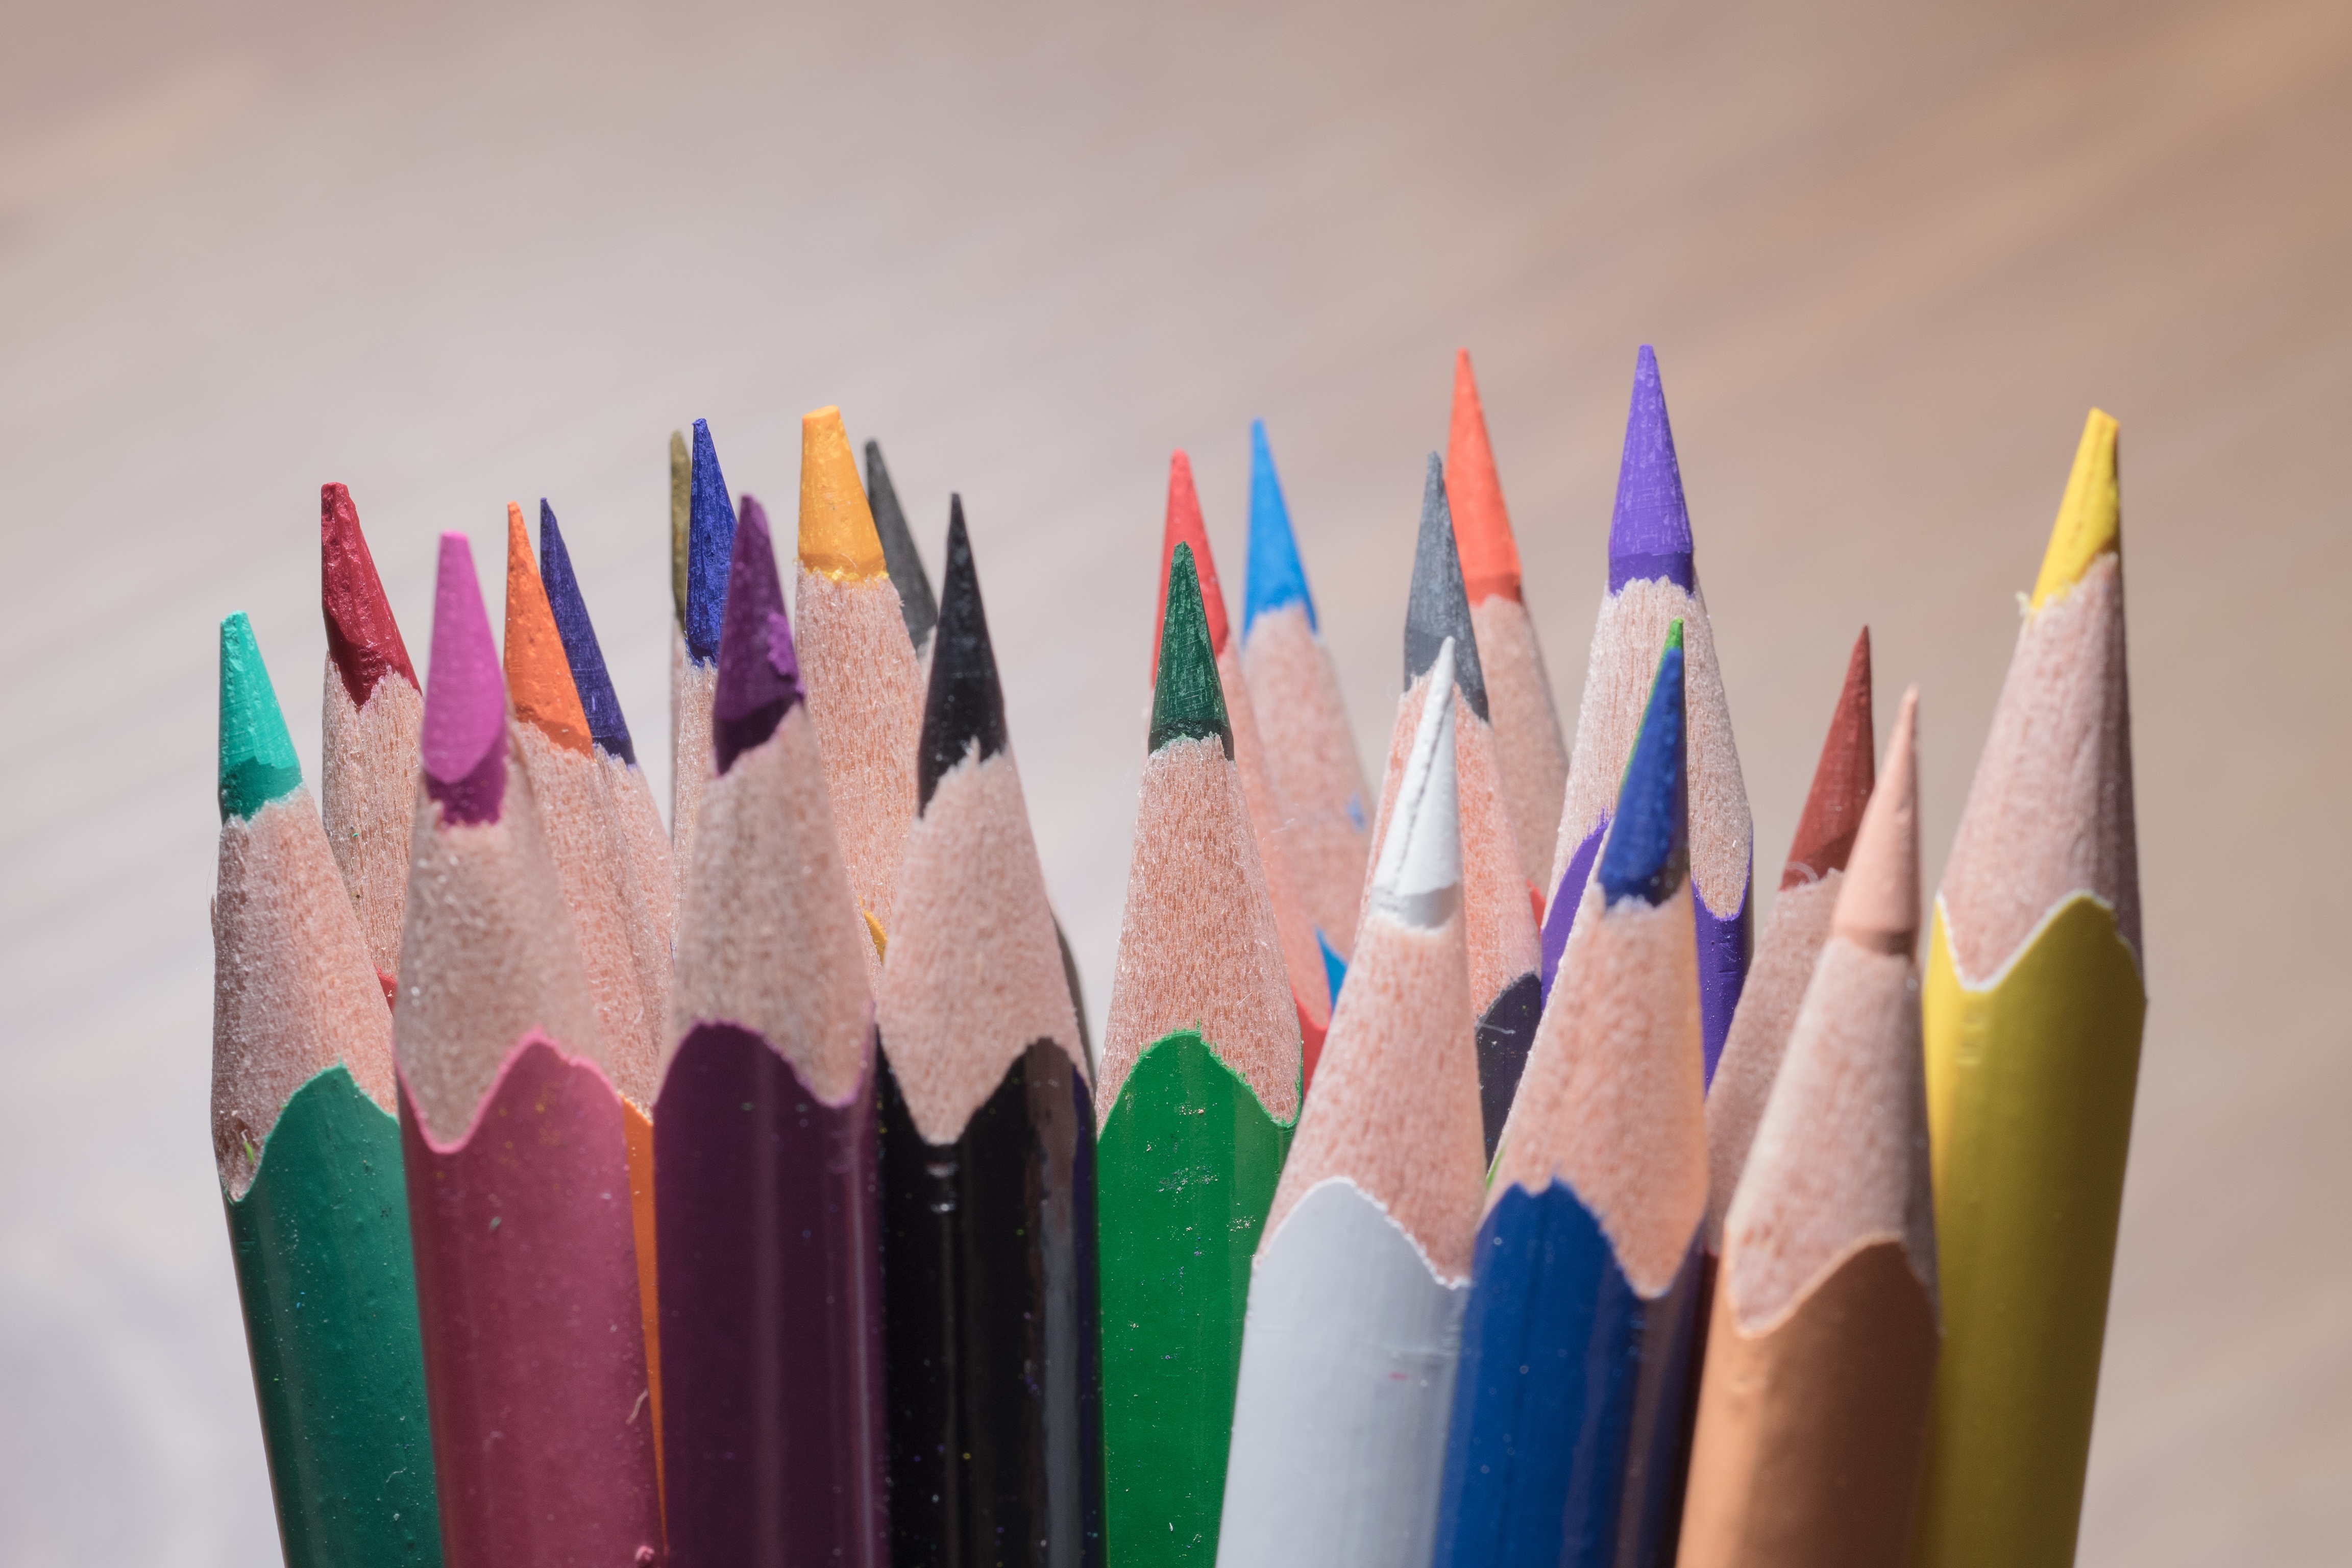
hand, pencil, finger, color, macro, office, paint, blue, colorful, pink, close, children, pens, kindergarten, school, crayons, draw, leave, pointed, colored pencils, graphic design, colour pencils, wooden pegs, writing accessories, color series